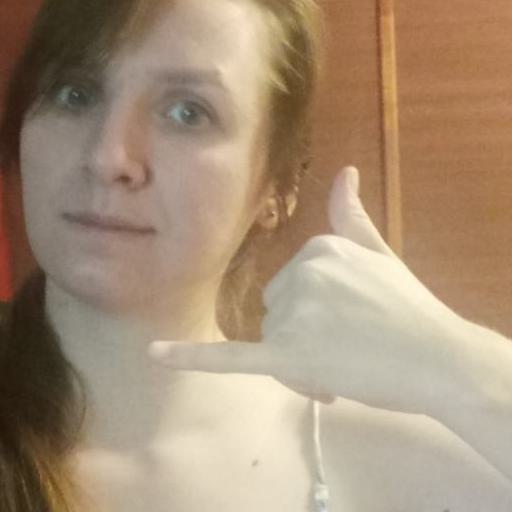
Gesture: call